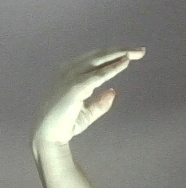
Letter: jeem